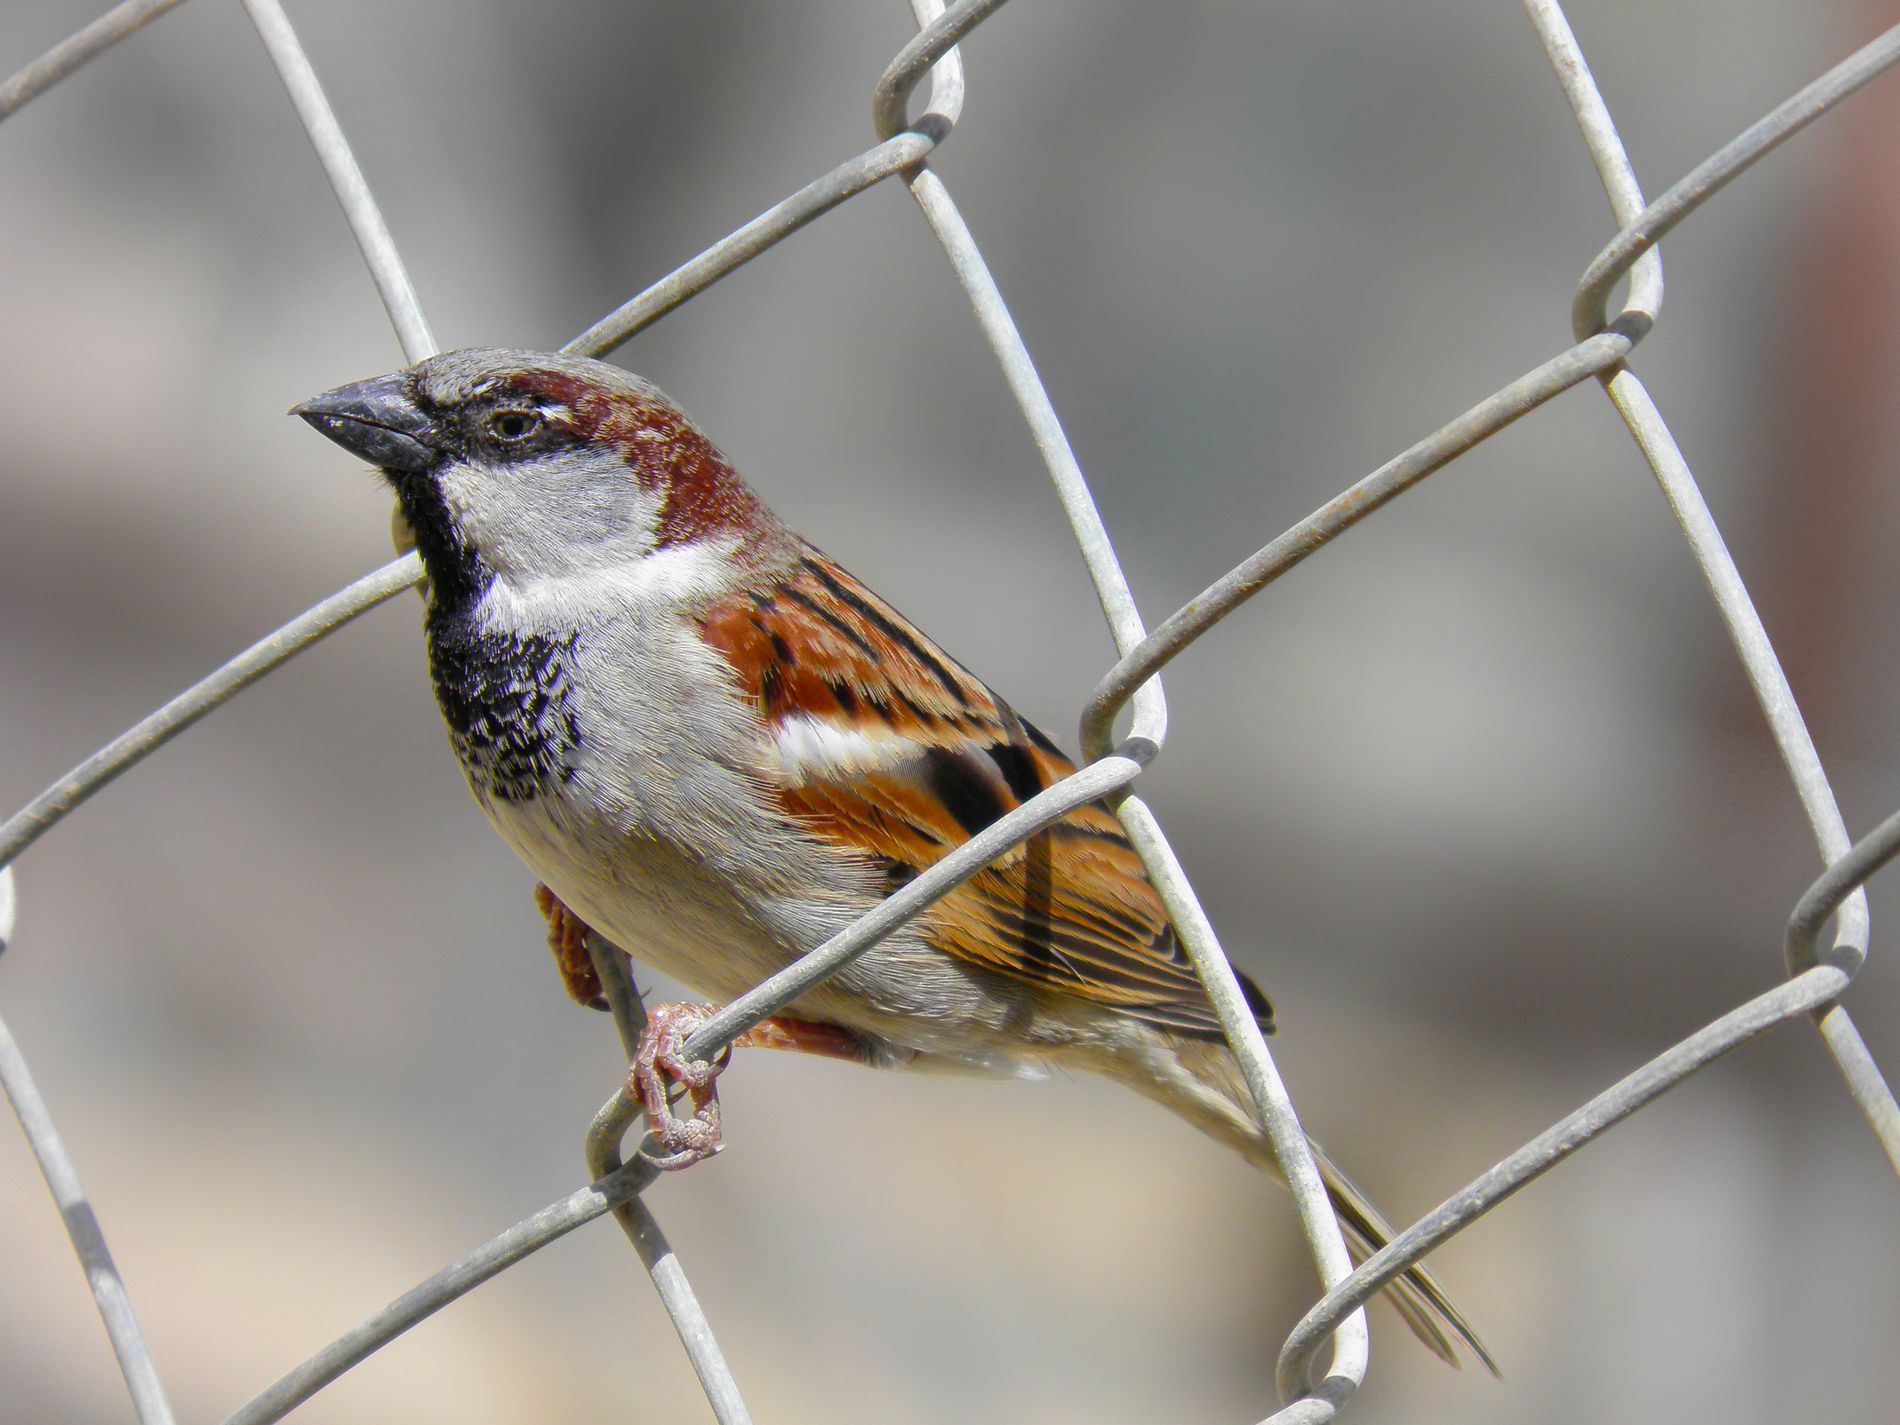
A sparrow's Rest
A brown sparrow with a sharp beak and black, white, and brown feathers stands on a diagonal-shaped wire fence.
A close-up shot captured in daylight, A sparrow appears alert by its sharp beak. A blurry background adds visual interest to the shot.
Labels: Animal, Bird, Finch, Sparrow, Anthus, Beak, Wire Fence
Camera: OLYMPUS IMAGING CORP. SP800UZ
Aperture: F5.6
Exposure: 1/500 sec
ISO: 64
Focal length: 147.0 mm